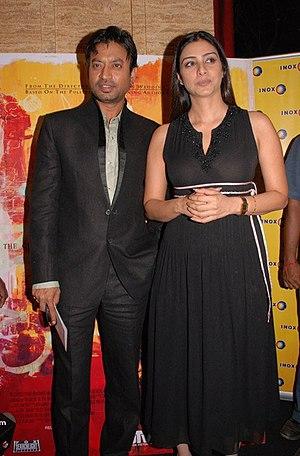
Irfan Khan - aussi écrit Irrfan Khan - est un acteur indien de cinéma, de télévision et de théâtre, il est né le 7 janvier 1967 à Jaipur en Inde et mort le 29 avril 2020 à Bombay.
Tabu, née Tabassum Fatima Hashmi le 4 novembre 1971 à Hyderabad, est une actrice indienne.